Faith in Buddhism

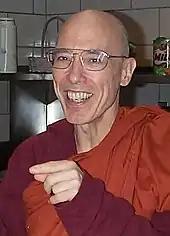
Bhikkhu Bodhi

In East Asian Buddhism, there has been a strong focus on worship of the Avalokiteśvara. His cult originated in the northern borders of India, but he has been honoured for his compassion in many countries, such as China, Tibet, Japan, Sri Lanka, and other parts of Southeast Asia, and among diverse levels of society.